Château de Pupetières

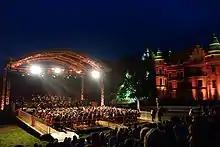
Concert à Pupetières, Août 2017

During the 2017 edition of the , organised in La Côte-Saint-André in honour of the French composer, "decentralised" concerts and readings in the salons and gardens were held on the estate and in the château. The programme (called "The spiritual concert" under the direction of Hervé Niquet) presented several musical works: